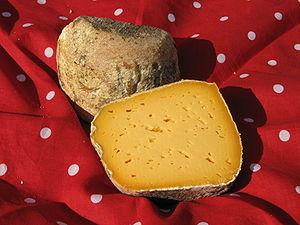
Boulet de Cassel (fromage d'Oxelaëre)
Boulet de Cassel est une marque commerciale apposée sur un fromage fermier de lait de vache fabriqué dans la commune de Oxelaëre dans le département du Nord en France. Cette marque est la propriété de Marie Christine Dubois.